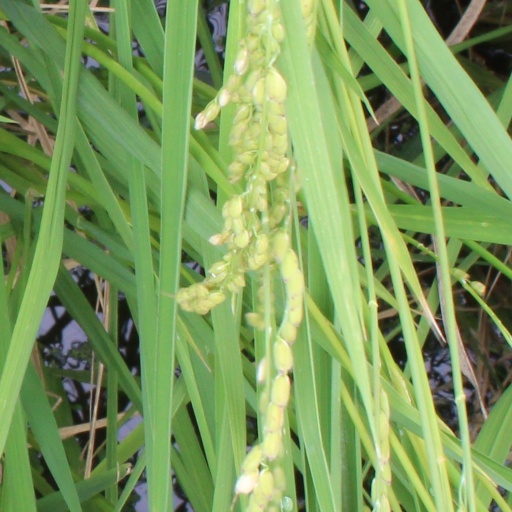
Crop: rice